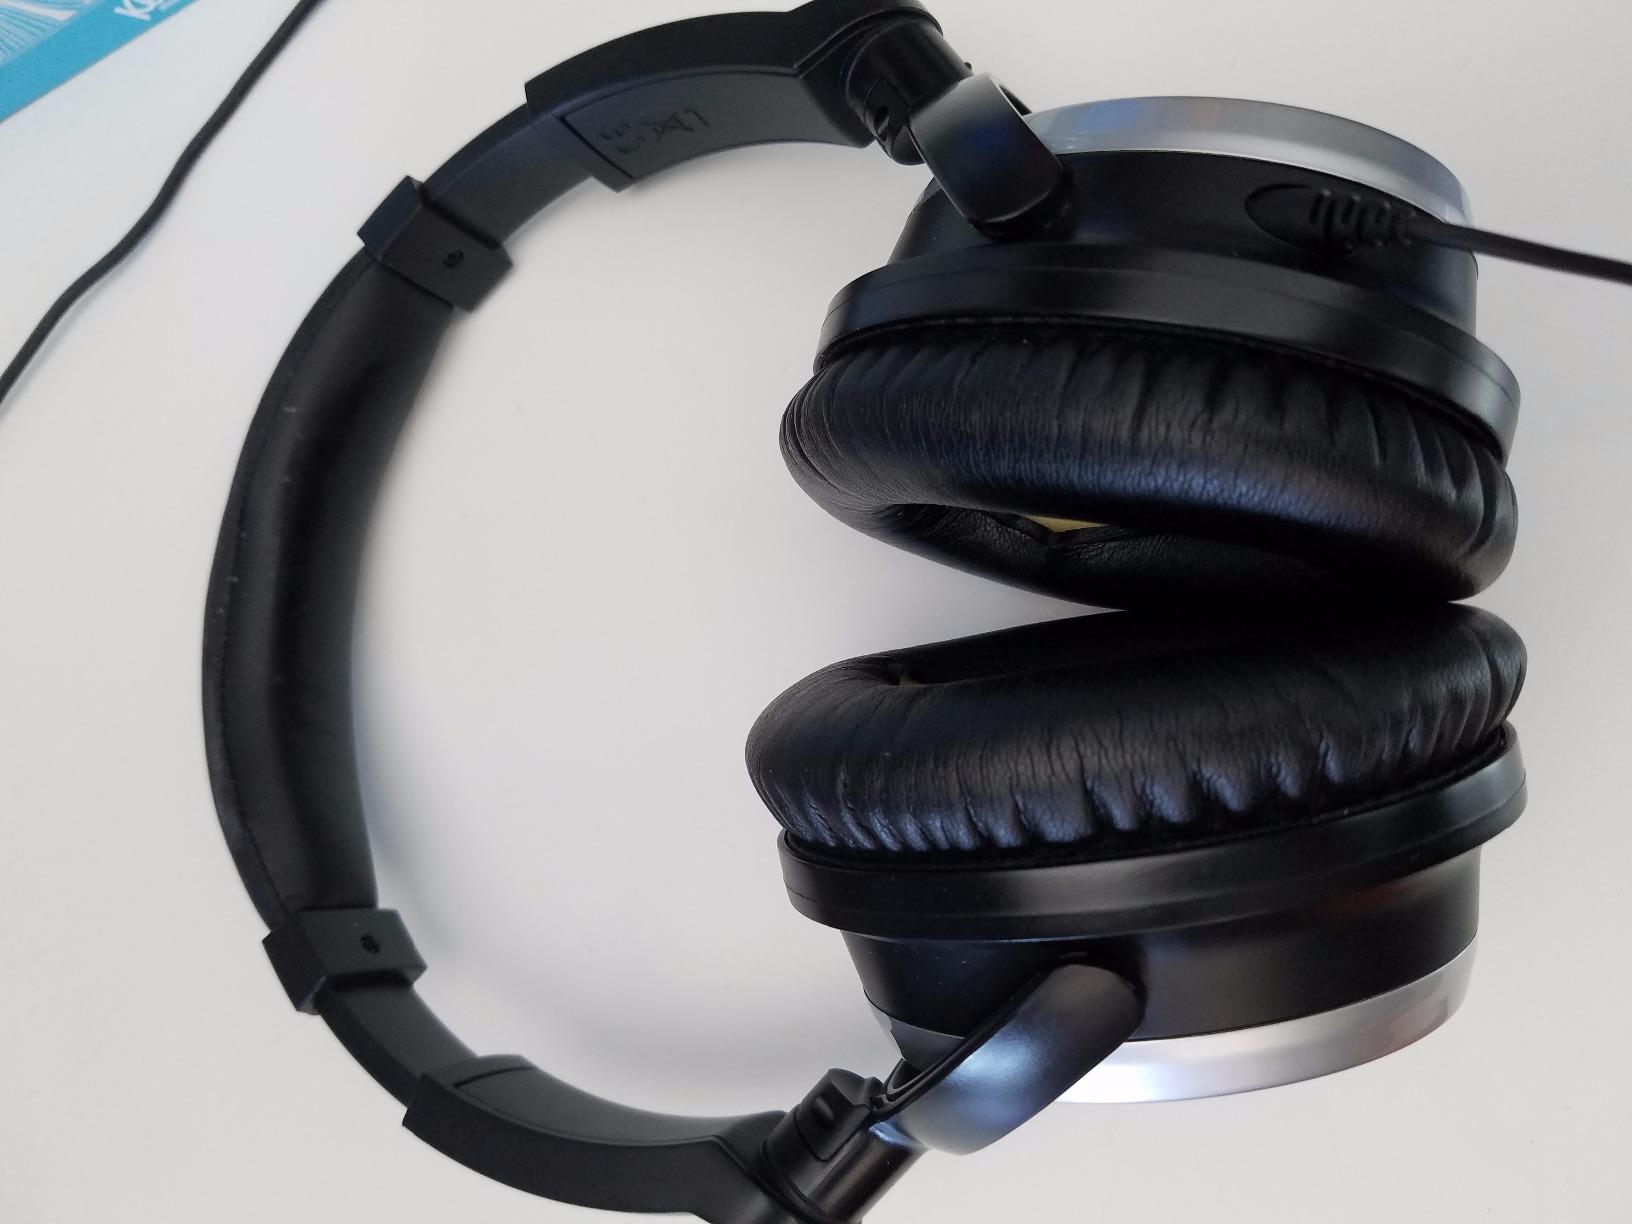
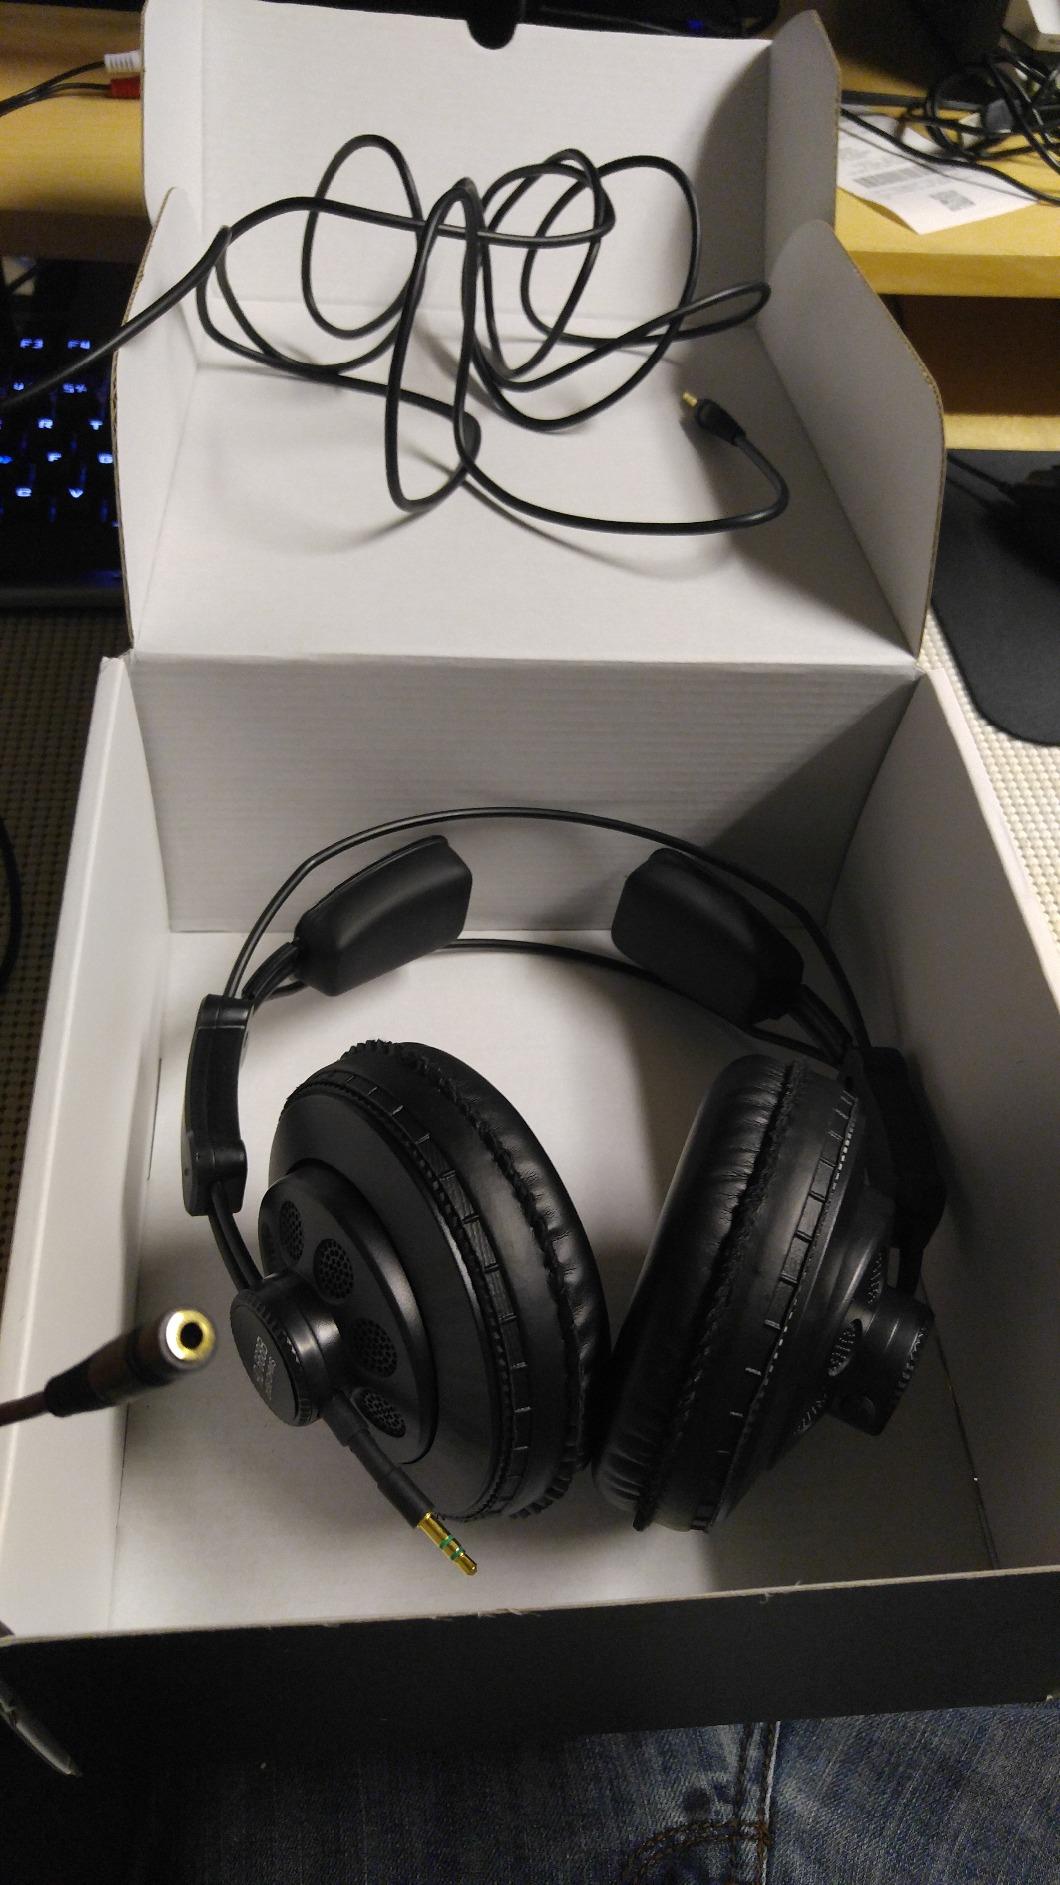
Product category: headphones
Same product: no